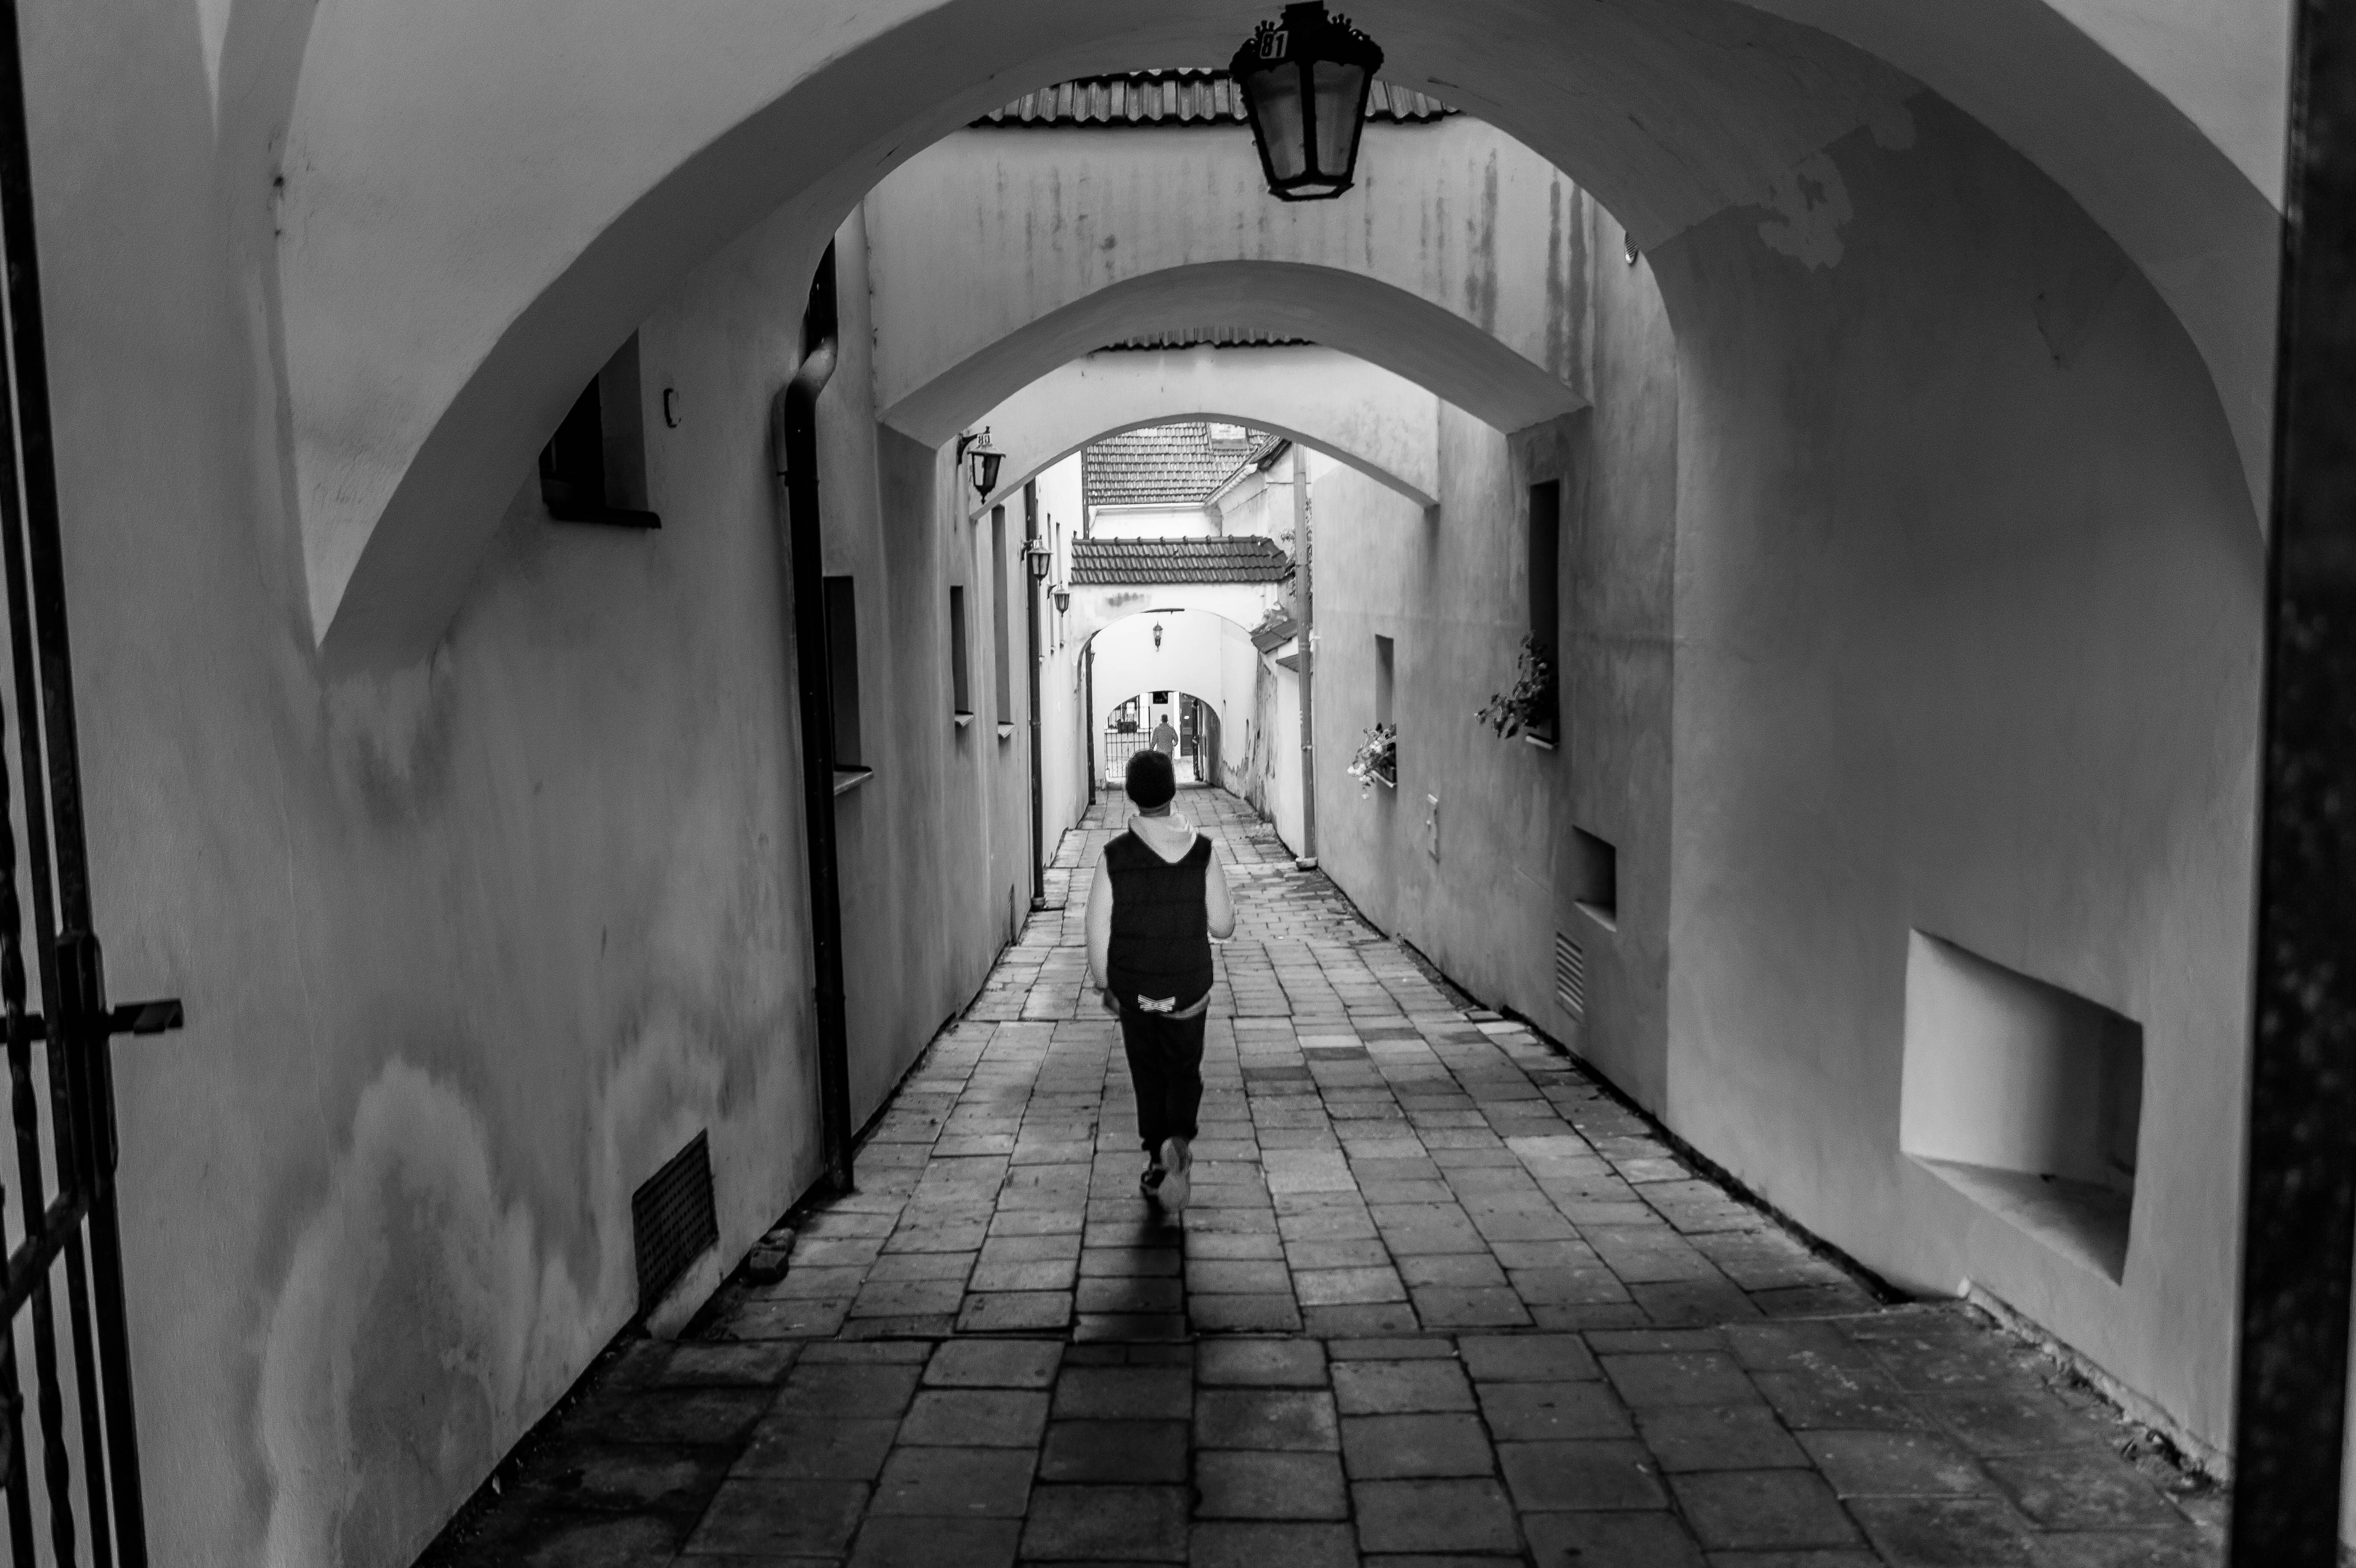
light, black and white, architecture, white, street, photography, alley, arch, shadow, darkness, black, monochrome, infrastructure, archway, symmetry, photograph, snapshot, monochrome photography, krom